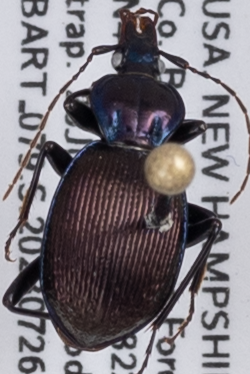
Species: Sphaeroderus canadensis canadensis
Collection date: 2023-07-26
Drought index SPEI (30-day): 2.09
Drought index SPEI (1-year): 1.28
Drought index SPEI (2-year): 0.39